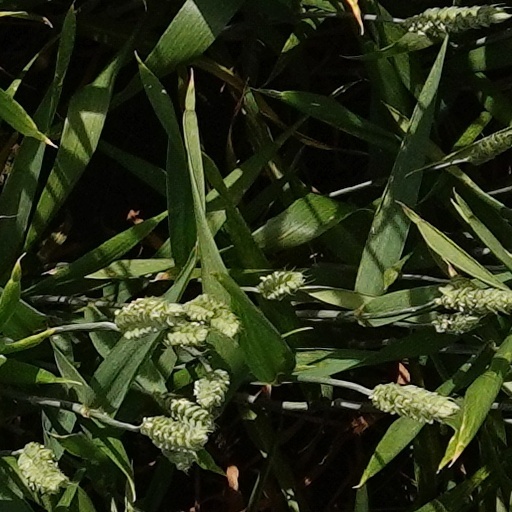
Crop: wheat